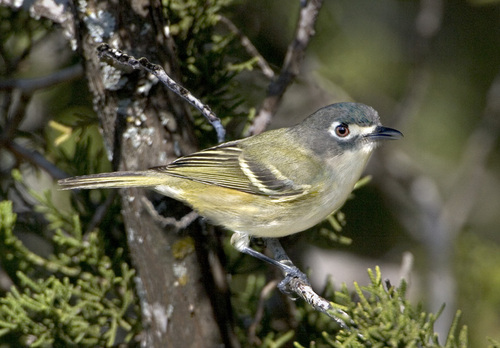
a small bird with a gray and white crown, and a white belly.
the bird has a grey crown and nape area, with the most of it's body covered in yellow feathers.
a small bird with white throat and breast, a black crown, black and green wings, and has gren and yellow sides and tail.
this bird has a grey crown, a yellow wing, and a white eye ringthe gray crown of this bird's head looks drab next to its faintly yellow abdomen and white wing bars.
this little bird is gray mixed with a pale yellow color.
this bird has wings that are black and yellow and has a small bill
this particular bird has a belly that is white and gray with yellow wingsthe eye ring of the bird is white, and the crown of the bird is a light gray, with blue tones throughout.
this bird has a black pointed bill, with a white breast.
Species: Black Capped Vireo